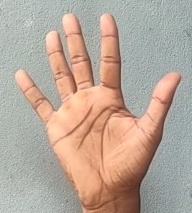
ASL sign: 5